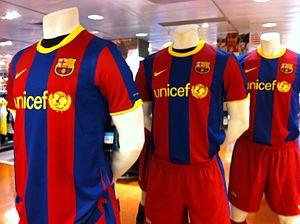
Maillots du FC Barcelone saison 2010-2011.
Le maillot du FC Barcelone est composé de barres verticales bleues et grenats depuis la fondation du club en 1899.
La section football du FC Barcelone est un club de football espagnol fondé en 1899, basé à Barcelone et qui évolue dans le championnat d'Espagne de football.